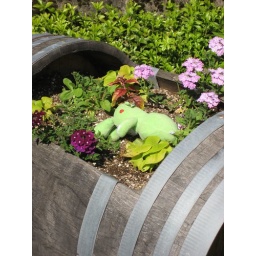
Good Lush Bear face down in the flower bed after the winery tour...that's what happens...